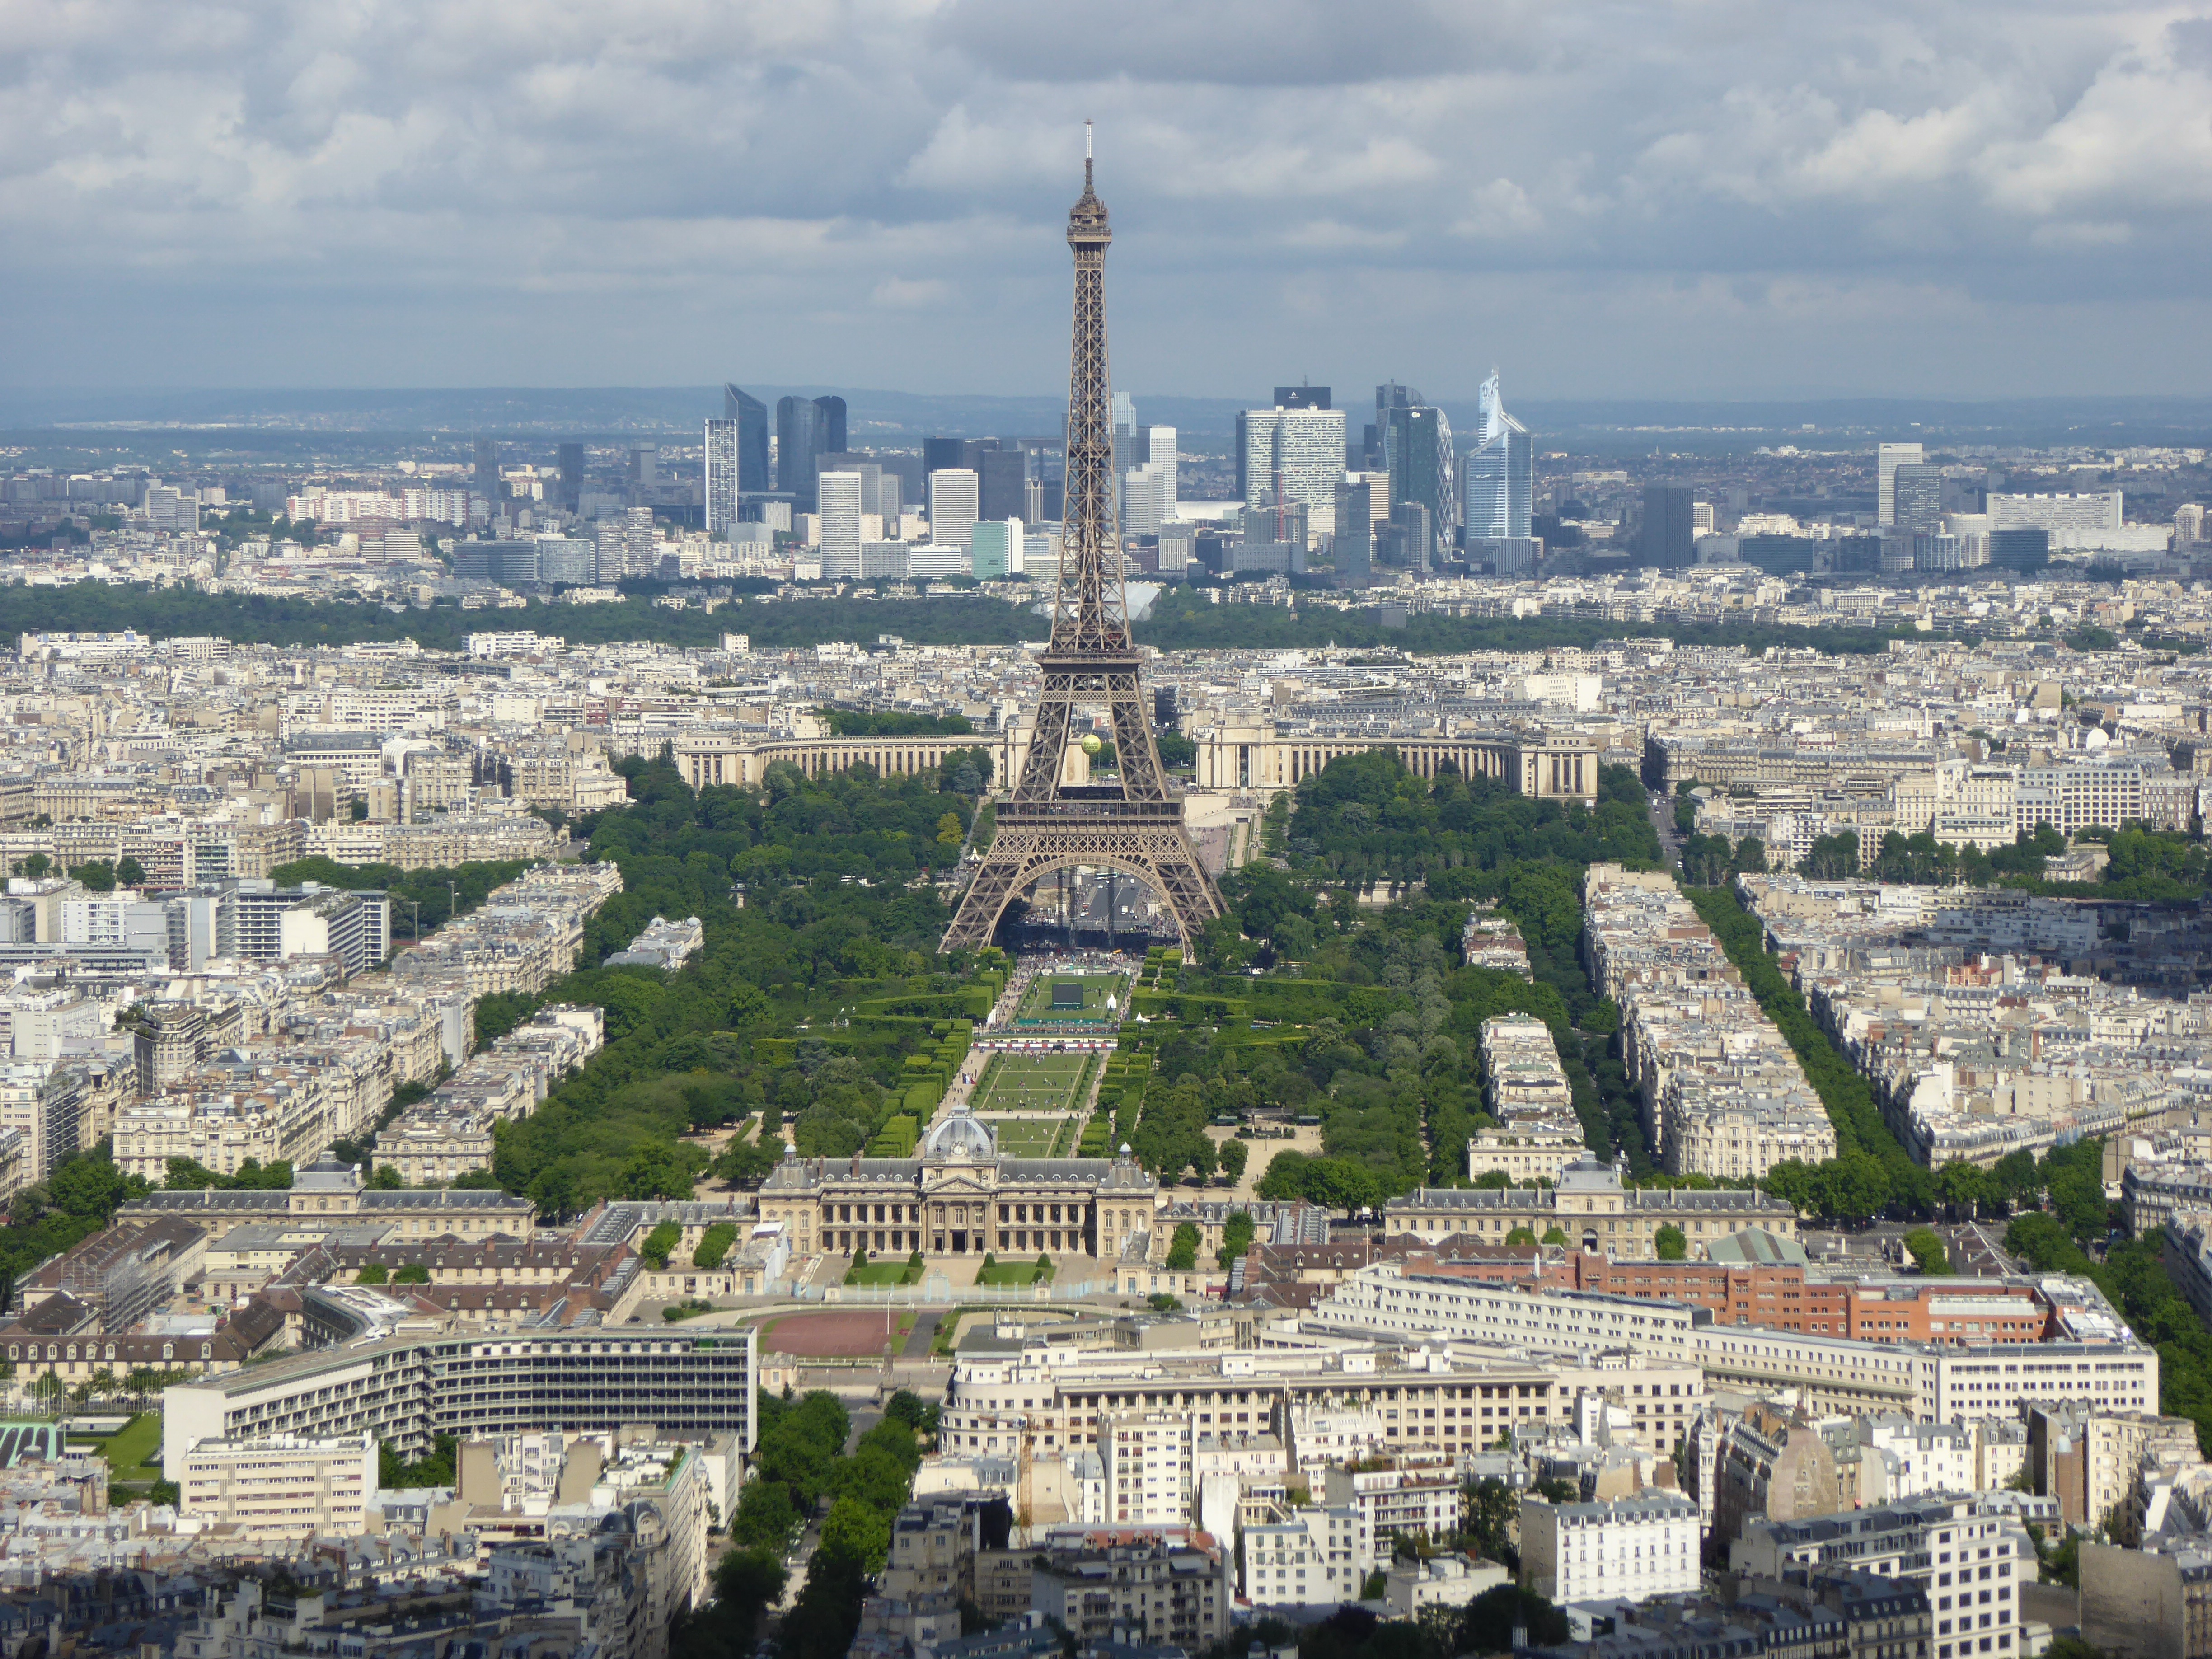
skyline, city, eiffel tower, paris, skyscraper, monument, cityscape, france, tower, landmark, place of worship, metropolis, ancient rome, bird's eye view, aerial photography, urban area, ancient history, human settlement